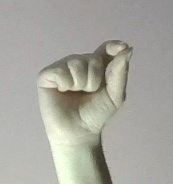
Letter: fa